33 Service Battalion

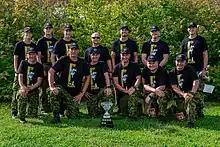
2018 Iron Warrior - 2 CMBG Championship Team

The Battalion and its perpetuated units have earned numerous awards and honours over the years, most notably winning the prestigious Commonwealth Shield on three occasions, with the most recent award in 1982. This trophy was presented annually to the top-performing Army Reserve Transport Company in Canada, recognizing excellence in operational readiness, training, and unit cohesion.